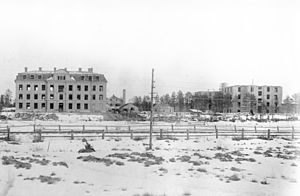
Umestan
Västerbottens regimentes kasserne under opførsel i 1907
Umestan er en erhvervspark som indgår i bydelen Regementet i Umeå. Umestan er således ingen bydel. Erhvervsparken overtog lokalerne efter Västerbottens regemente da det i 1998 blev reduceret til blot at omfatte en försvarsområdestab.